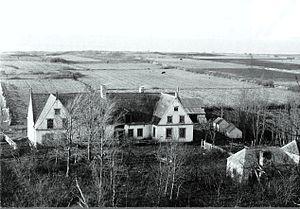
Manoir de Philippe Aubert de Gaspé, Saint-Jean-Port-Joli
Philippe Aubert de Gaspé est le dernier seigneur de Saint-Jean-Port-Joli et un écrivain canadien, auteur du roman Les Anciens Canadiens. Cette œuvre gaspéenne eut un durable succès, fut traduite en anglais et en espagnol et portée à la scène. Aubert de Gaspé est souvent considéré comme le premier romancier québécois, honneur aussi attribué à son fils, Philippe-Ignace-François Aubert de Gaspé, auteur de L'influence d'un livre. Après les Anciens Canadiens, il rédige également ses Mémoires.
Le Musée de la mémoire vivante est un musée du Québec situé à Saint-Jean-Port-Joli. Il s'agit d'un musée de société voué à la personne et reconnu par le ministère de la Culture et des Communications du Québec. Il conserve, étudie et diffuse le patrimoine immatériel et la mémoire collective des gens du Québec et d’ailleurs. Des récits de vie, des savoirs et des pratiques sont mis en valeur au sein d’expositions dans le but d’enrichir la compréhension sociétale et la transmission de repères culturels aux générations actuelles et futures. Le musée est géré par la Corporation Philippe-Aubert-de-Gaspé.